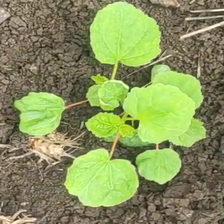
Weed species: Little_Mallow(Malva parviflora)